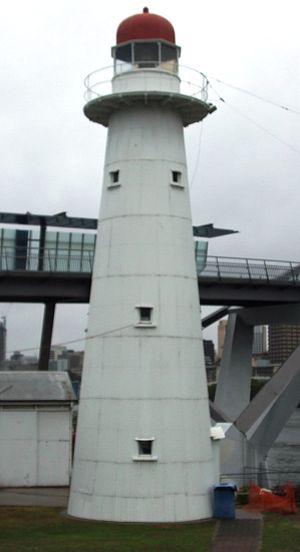
Il s'agit d'une liste des phares d'Australie. Elle contient les phares actifs ainsi que ceux déclassés mais d'importance historique.